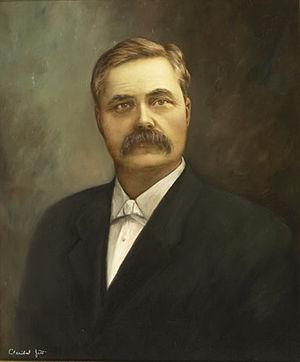
Napoleon Bonaparte Broward fut le 19ᵉ gouverneur de Floride, du 3 janvier 1905 au 5 janvier 1909. Il fut également shérif du comté de Duval.